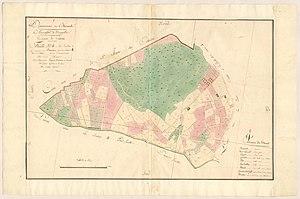
Beaulieu. - Cadastre napoléonien
Beaulieu est une commune française située dans le département de l'Hérault, en région Occitanie.